Rame Bluff

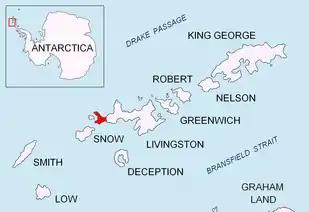
Location of Byers Peninsula, Livingston Island in the South Shetland Islands.

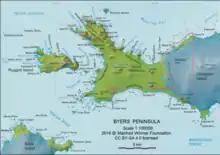
Topographic map of Byers Peninsula featuring Antarctic Specially Protected Area "ASPA 126" and its two restricted zones

Rame Bluff is a rocky headland on the southwest side of Ray Promontory formed by an offshoot of Dulo Hill, and marking the northern limit of President Beaches on Byers Peninsula, Livingston Island in the South Shetland Islands, Antarctica. The area was visited by 19th century sealers.